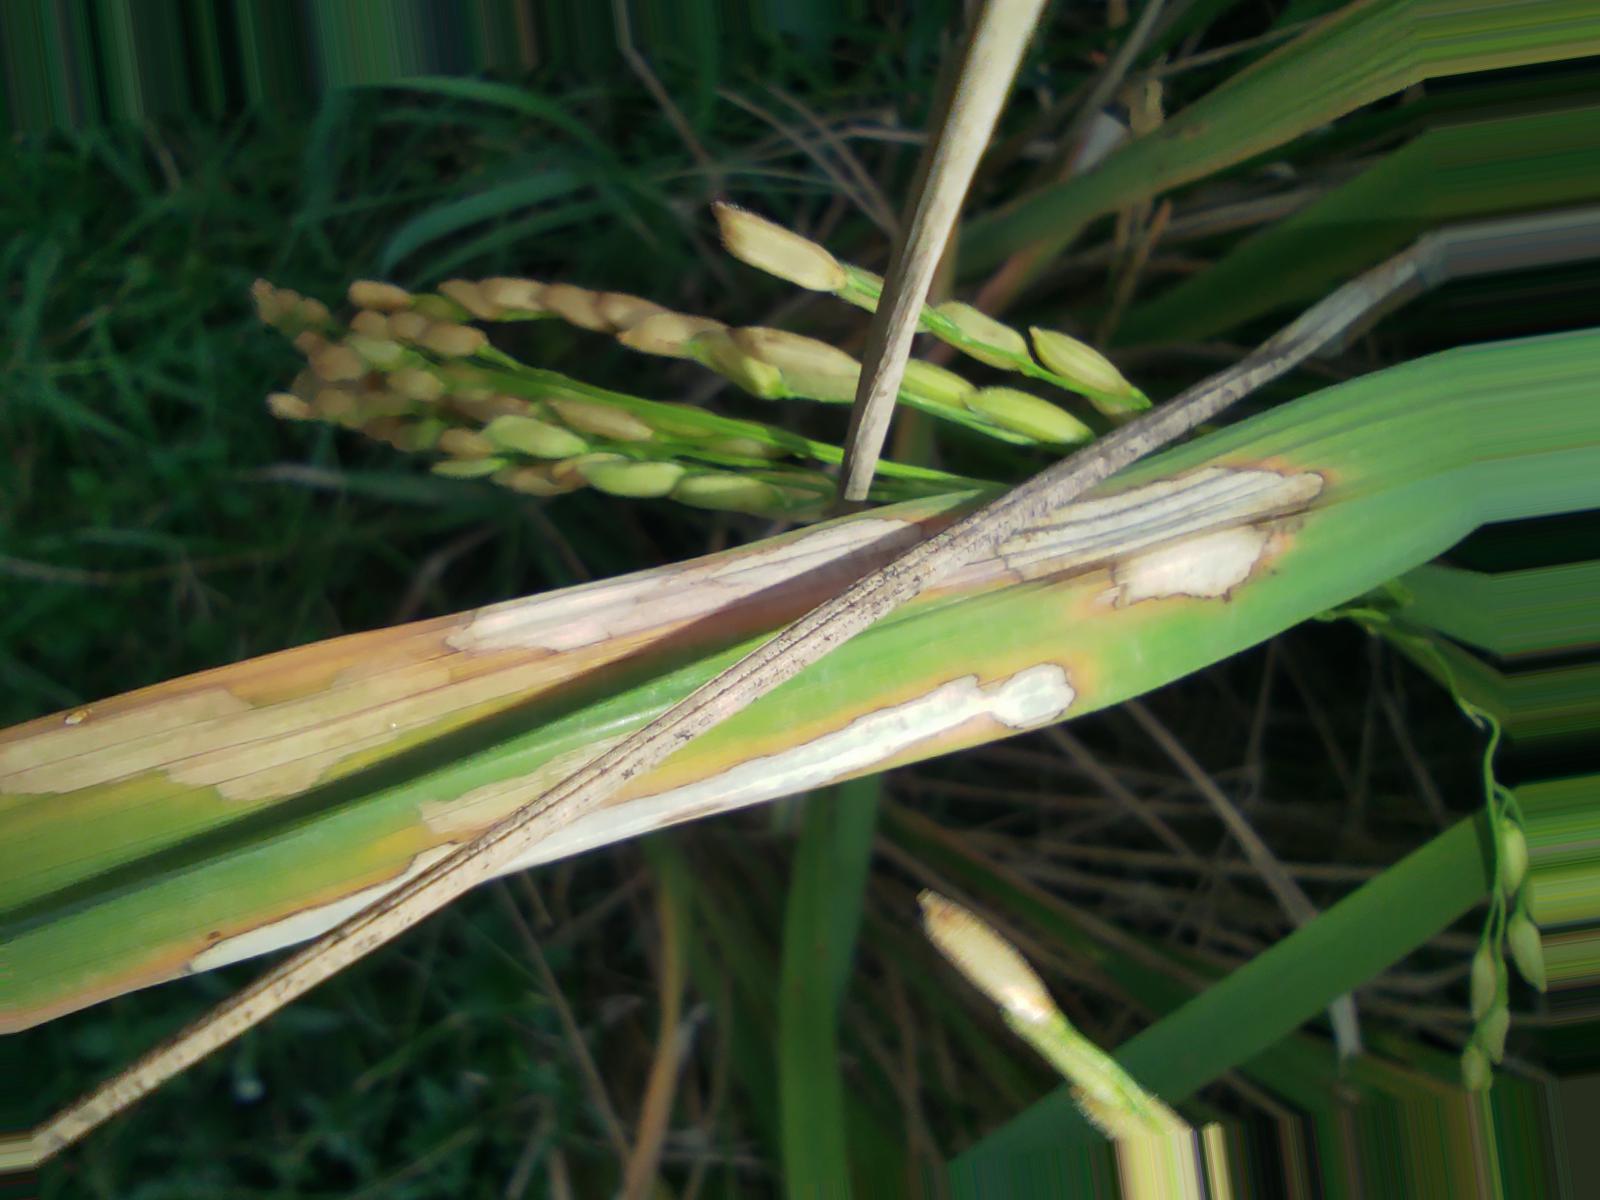
Nhãn: Bệnh Đốm Vằn ( Khô vằn ) ( Sheath Blight )